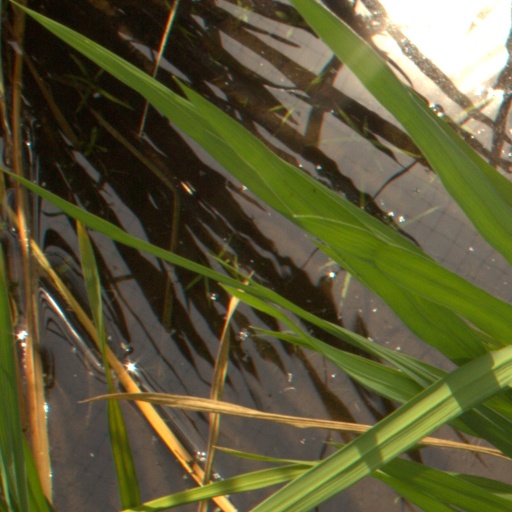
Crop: rice